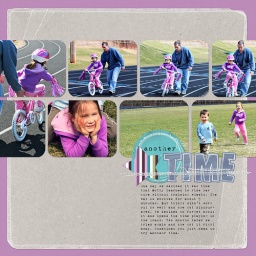
Modern Nature butterfly paper pack - Art WarehouseRoughed up krafty no2 and ledger paper pieces by Katie PertietStitching by Anna Aspnes